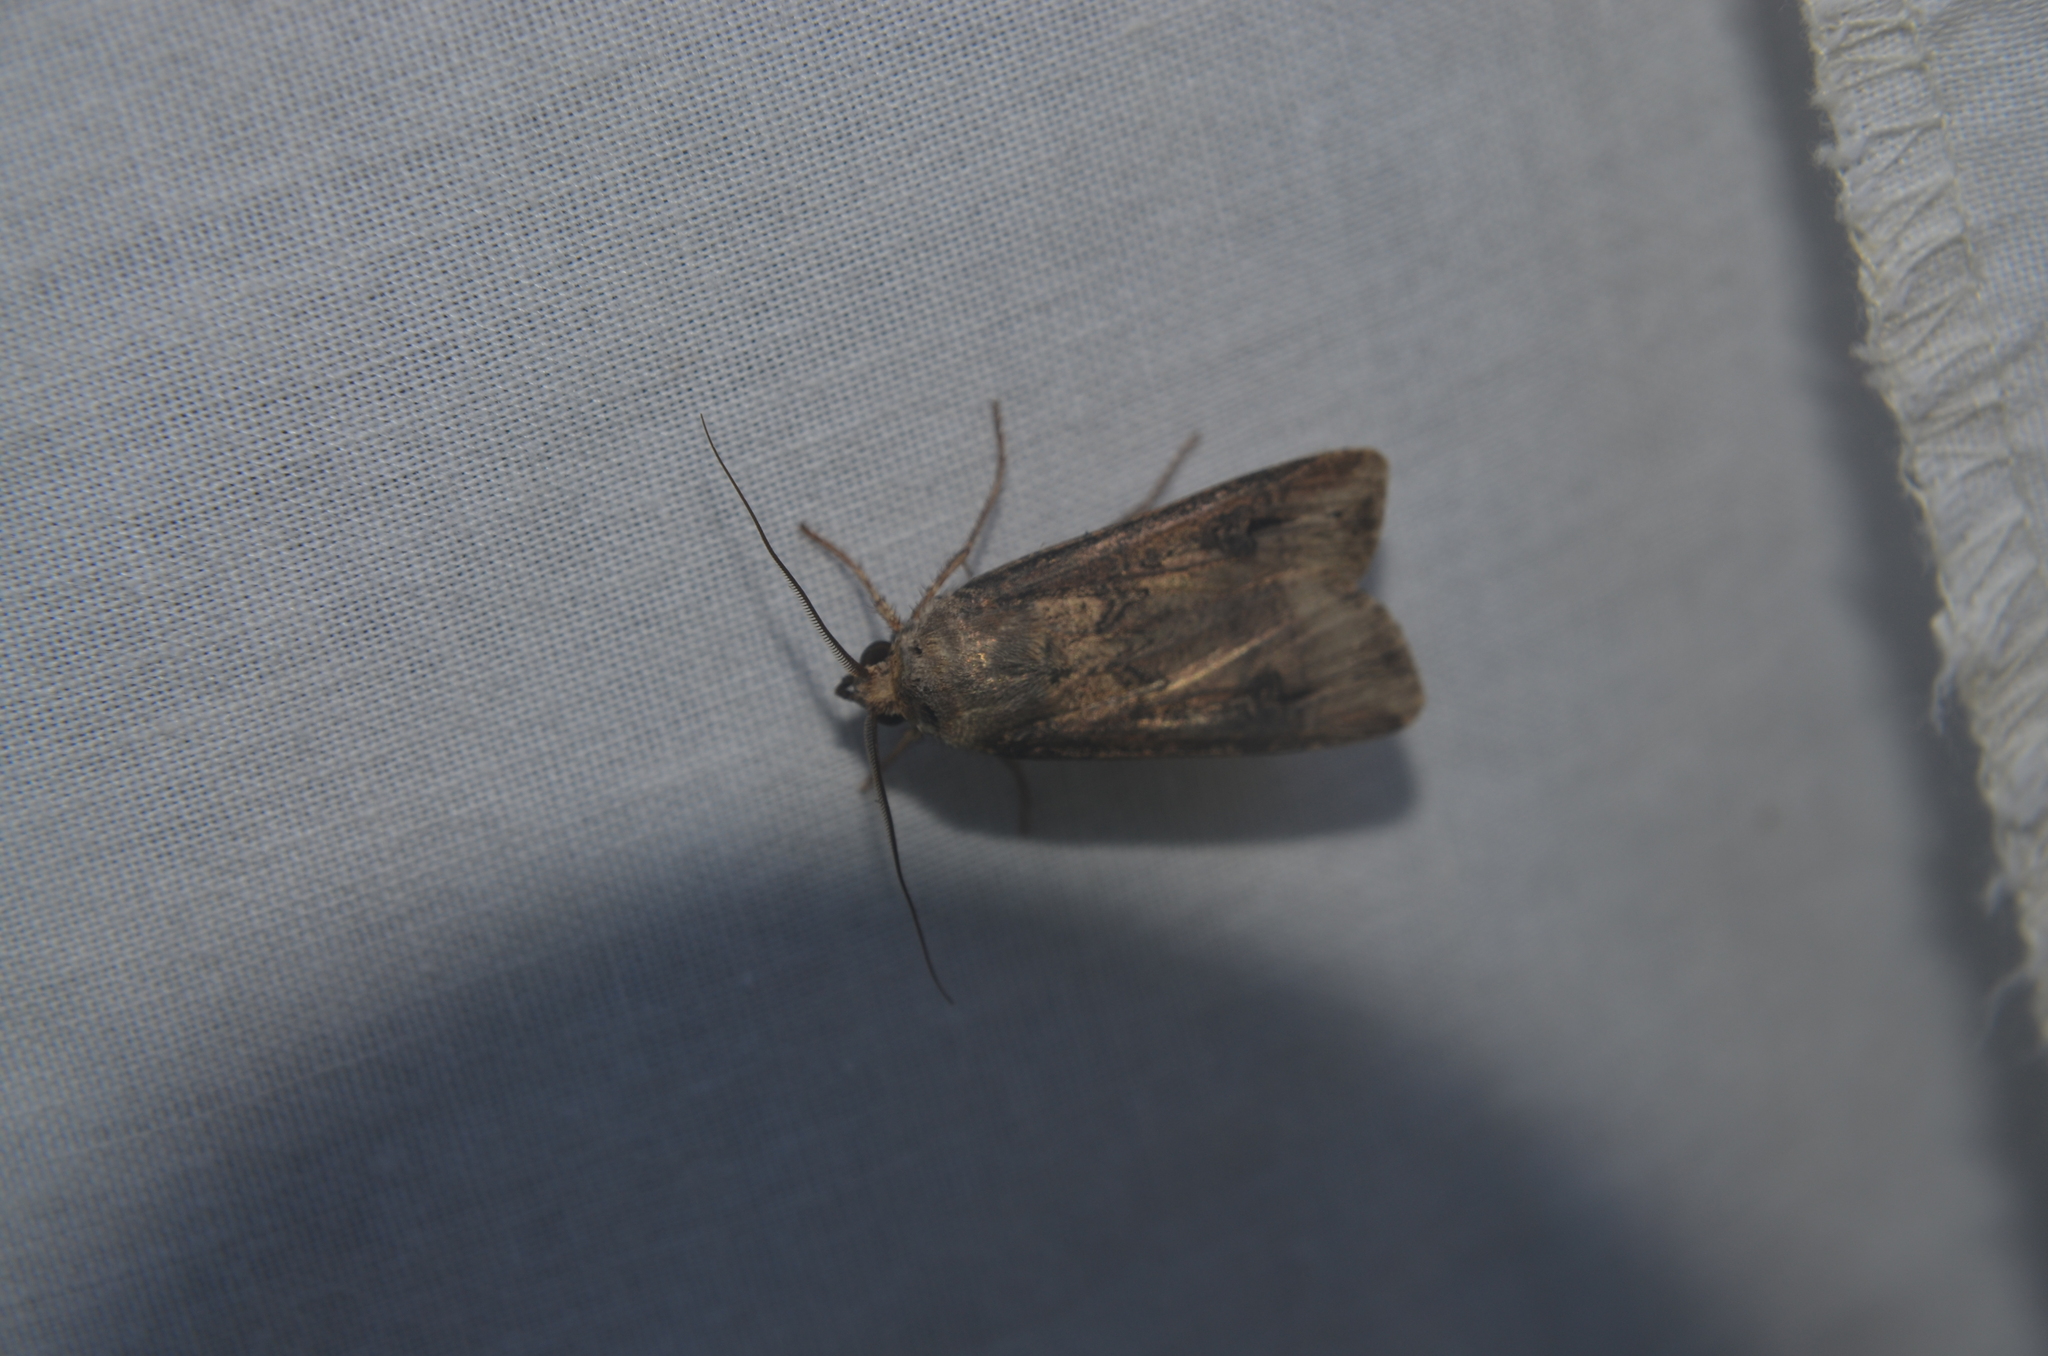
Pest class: cutworms